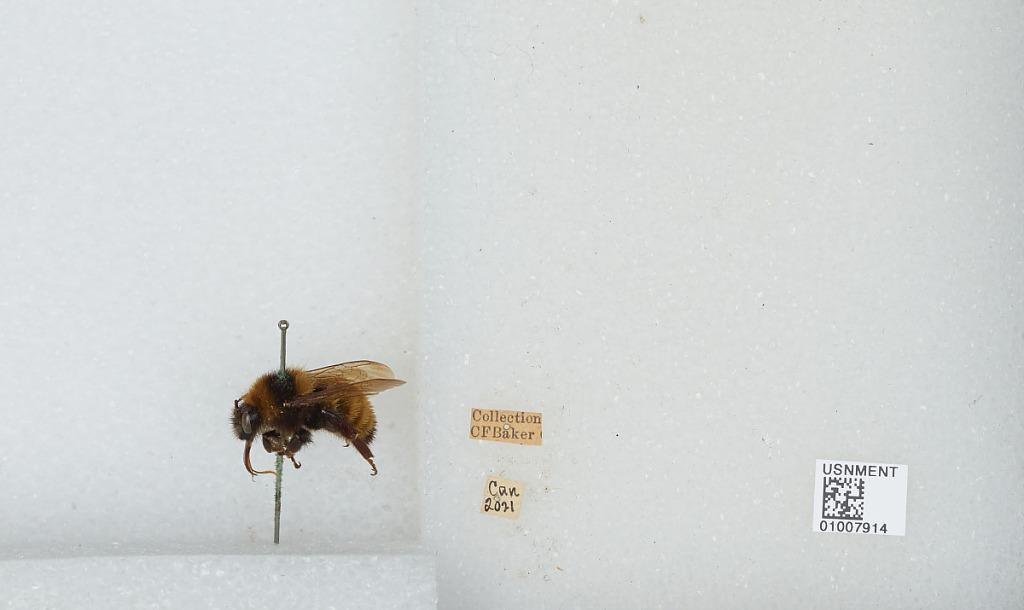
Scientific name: Bombus (Subterraneobombus) borealis Kirby
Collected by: C. Baker
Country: Canada